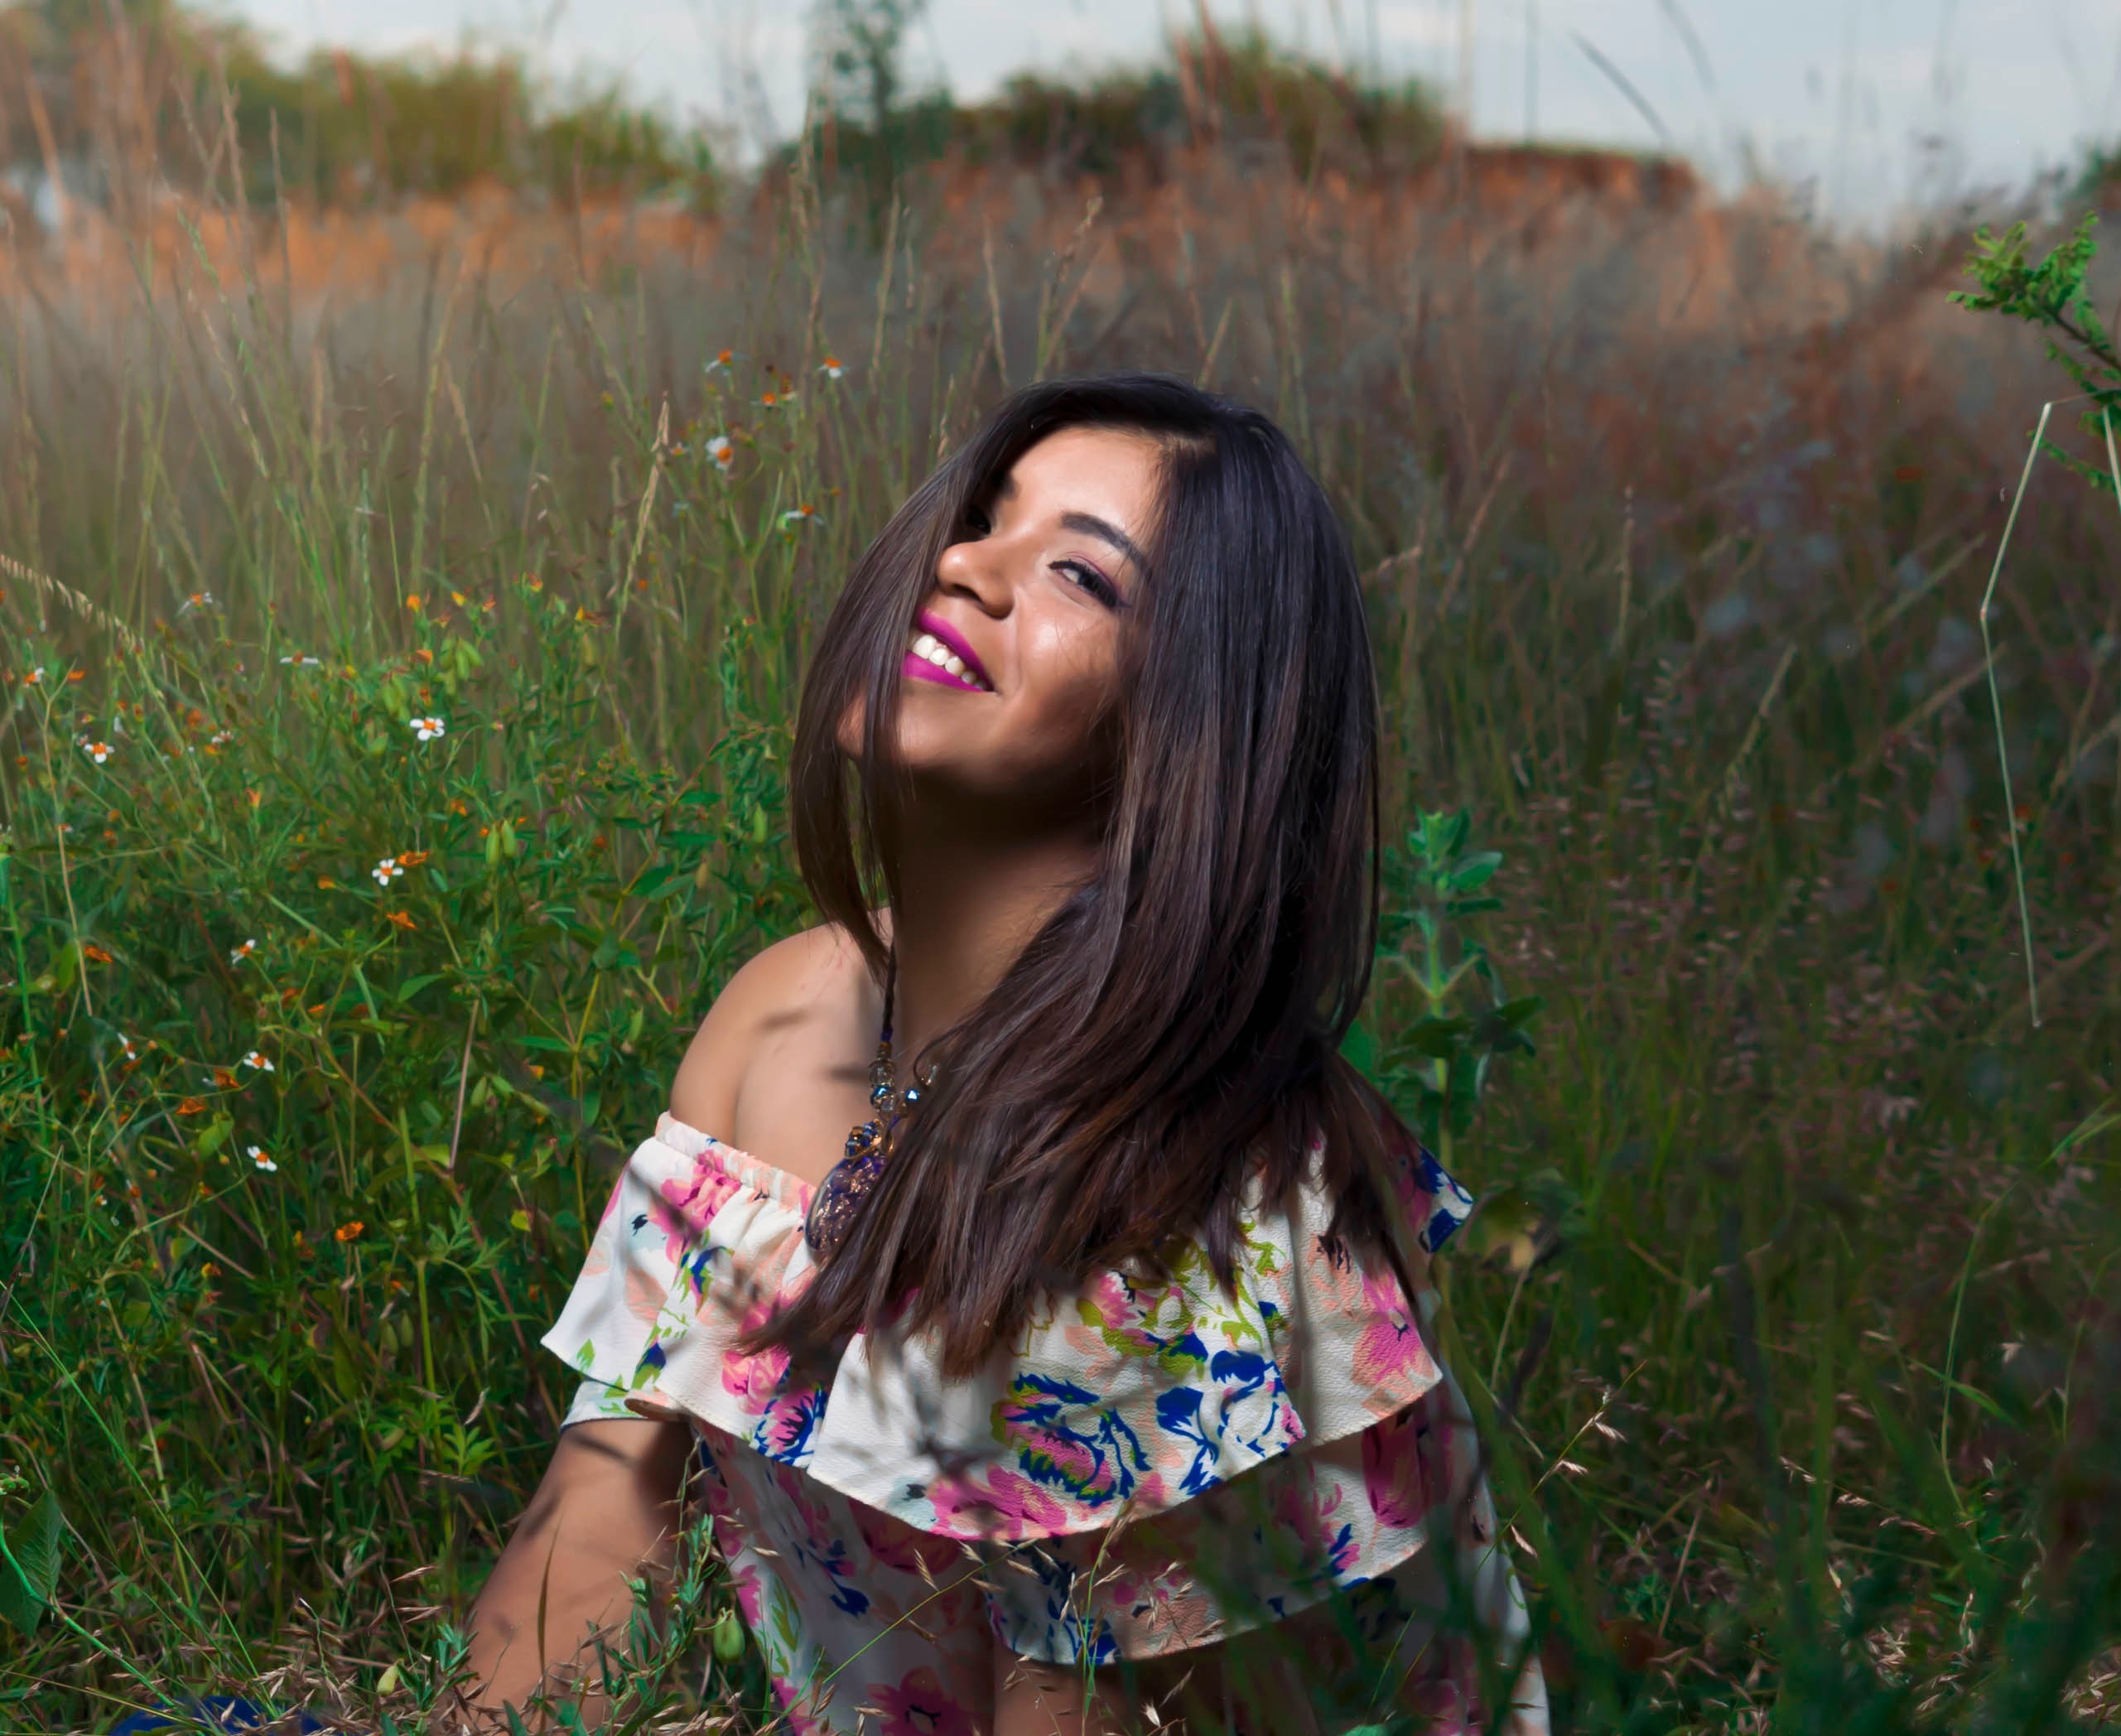
nature, forest, grass, person, people, girl, woman, photography, meadow, flower, portrait, model, spring, autumn, child, facial expression, season, smile, eye, beauty, habitat, emotion, photo shoot, portrait photography